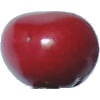
Label: Cherry 2